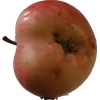
Label: Apple 10